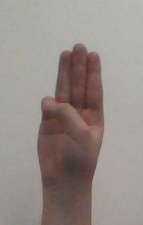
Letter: thaa